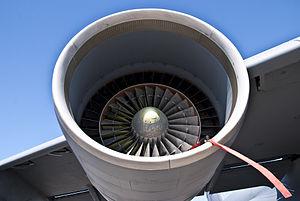
Le General Electric TF39 est un turbofan américain à fort taux de dilution de grandes dimensions. Spécifiquement développé pour propulser l'énorme avion-cargo militaire américain C-5 Galaxy de Lockheed, il fut le premier turboréacteur de forte puissance à fort taux de dilution disponible sur le marché. Il fut ensuite développé en une série de moteurs pour le marché civil, les CF6, et en un turbomoteur pour applications marines et industrielles, le LM2500.